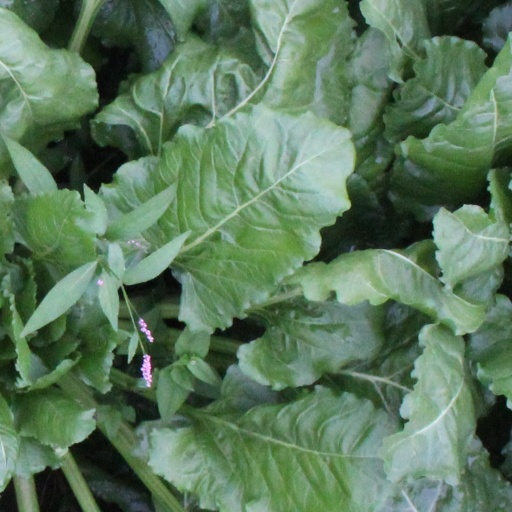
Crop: sugar beet